Battle of Romani

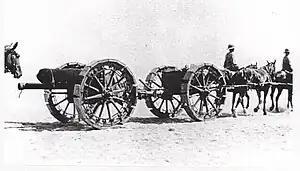
Light 18-pounder with sand wheels (ped-rails). Suez Canal Defences 1916

The tactic of continuous forward patrolling was so successful that the advancing force's every move was known to the defenders, but the light horsemen were substantially outnumbered and could not stop the advance. By daylight on 3 August, the German, Austrian and Ottoman force had occupied Katia and were within striking distance of Romani, Dueidar, Hill 70 and the Suez Canal. Their line ran north-east and south-west from the Bardawil Lagoon to east of Katia, with their left flank thrown well forward.